USS Betelgeuse (AK-260)

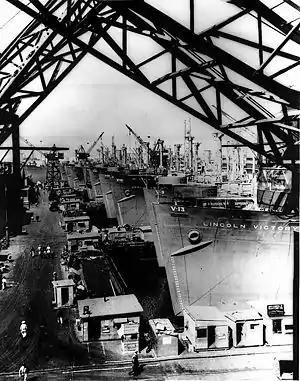
SS "Colombia Victory", fourth ship, hull no. MCV-10 and other Victory cargo ships are lined up at a U.S. west coast shipyard

"Betelgeuse" was a constructed by the California Shipbuilding Company, Los Angeles, California, and commissioned in the merchant service as SS "Colombia Victory" in May, 1944. From 1944 through 1948, she was operated by the Grace Steamship Company, the Waterman Steamship Corporation and the Isthmian Steamship Company. In 1948, she was placed in Maritime Reserve Fleet until 1951 when she was purchased by the U.S. government and converted for Navy use.